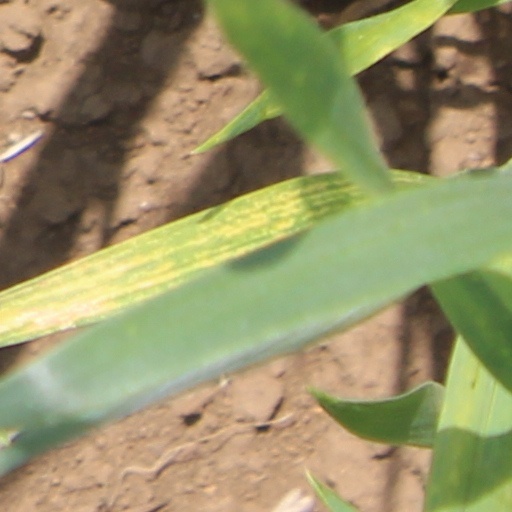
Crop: wheat